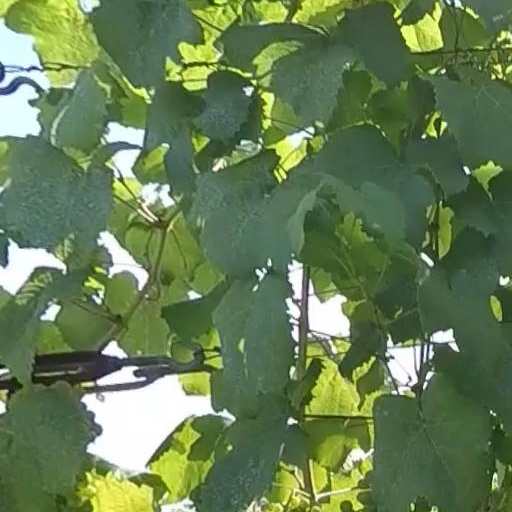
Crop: grape